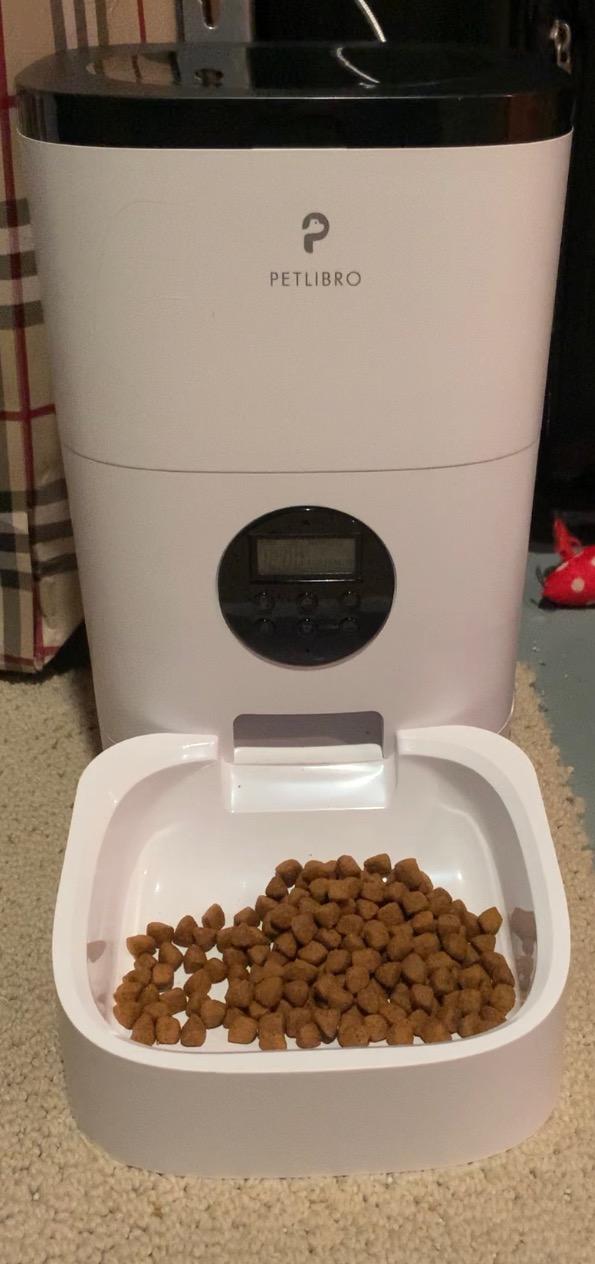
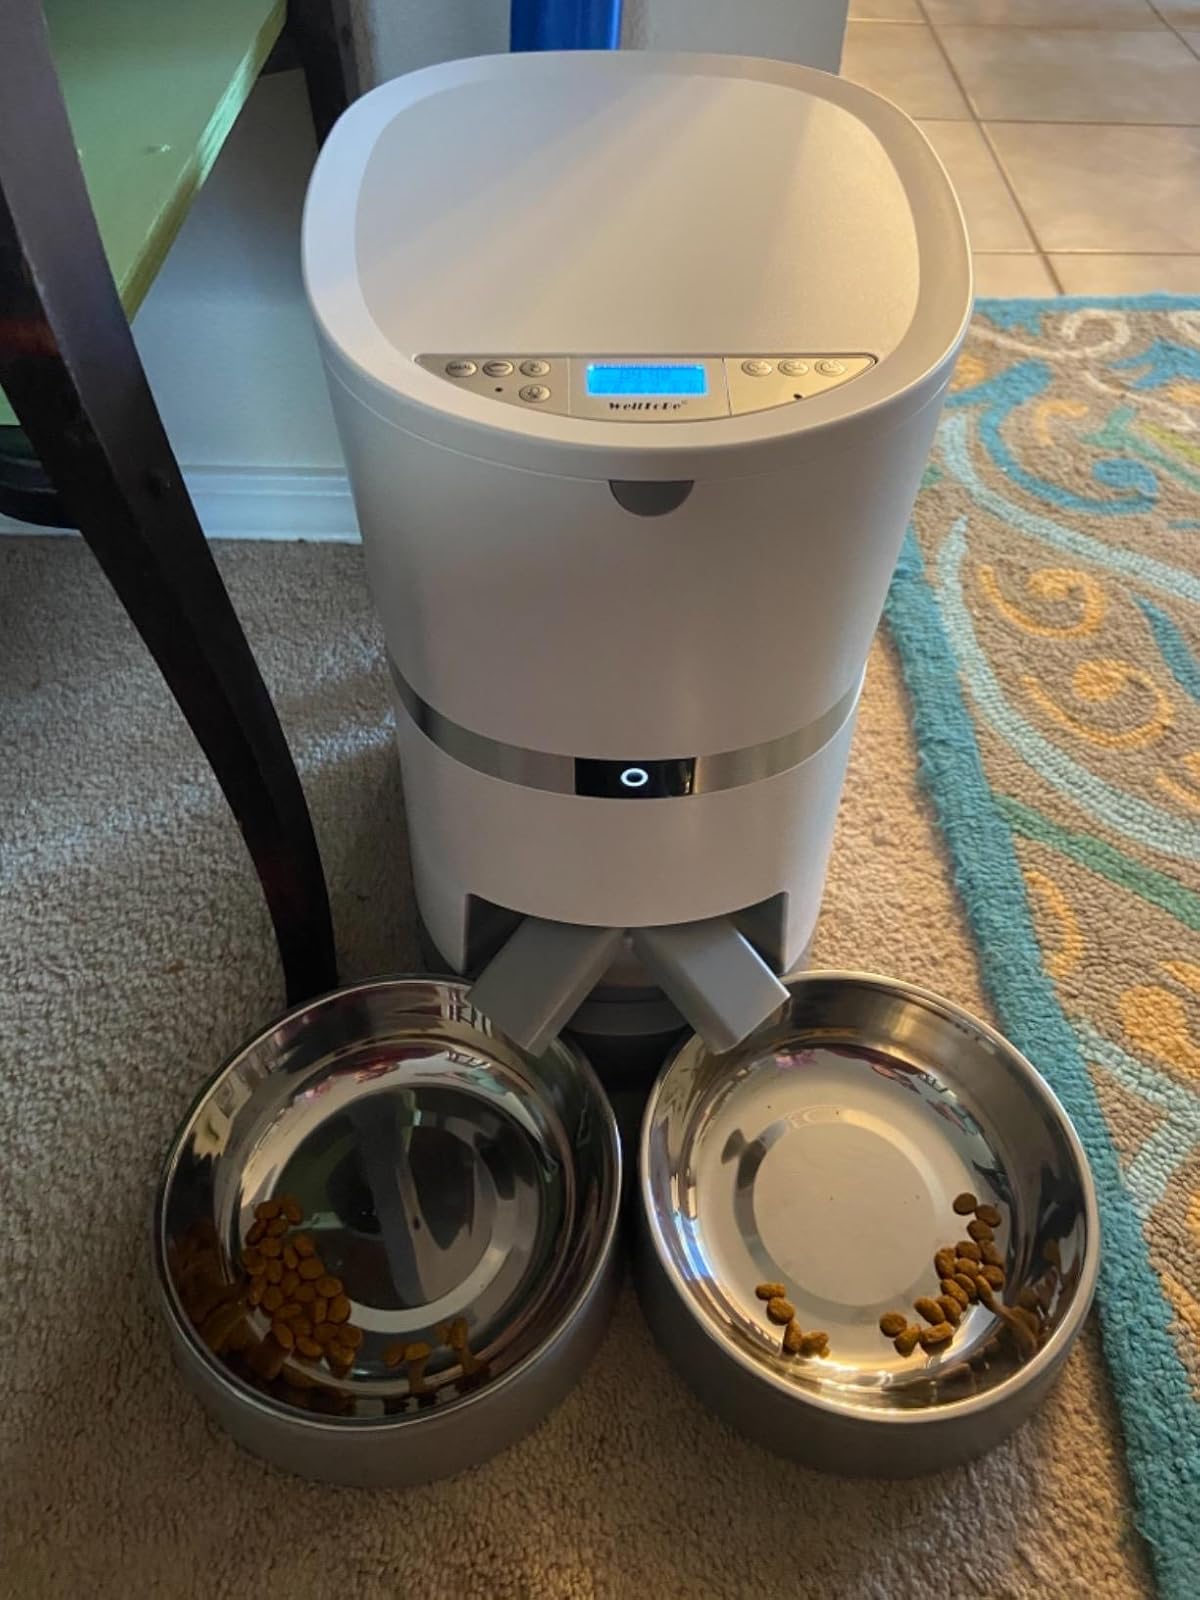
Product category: items_feeder
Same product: no